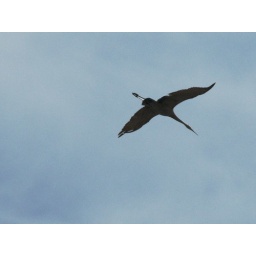
sand hill crane in flight